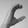
ASL letter: C